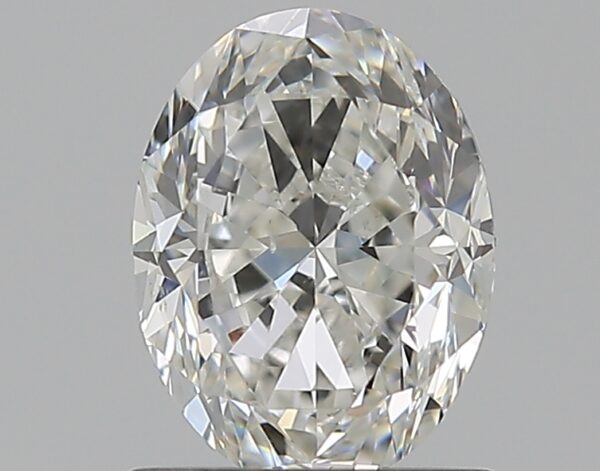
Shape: oval
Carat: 1.01
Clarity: VS2
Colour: H
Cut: GD
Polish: EX
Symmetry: VG
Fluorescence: N
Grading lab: GIA
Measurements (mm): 7.13 x 5.37 x 3.68